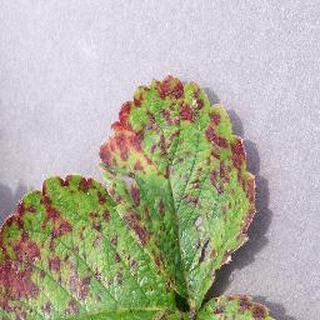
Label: strawberry_leaf_scorch